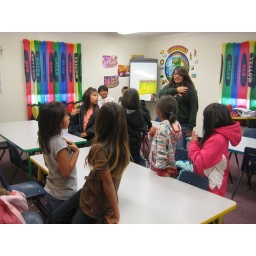
Monica Benitez teaches the sign of the cross during a religious education class in St. Francis